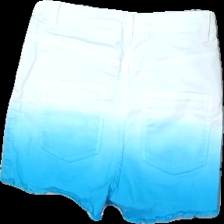
View: back
Type: Shorts
Category: Children
Brand: H&M
Colors: White, Blue
Material: 100% Cotton
Pattern: Other
Cut: Cropped
Size: 164
Stains: Minor
Damage: stain
Damage location: top center
Price range: 50-100
Recommended usage: Reuse
Description: white shorts with blue fade